Gabriel Campillo

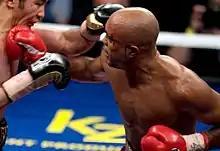
Campillo (right) vs. Shumenov, 2010

Gabriel Campillo (born 19 December 1978) is a Spanish former professional boxer who competed from 2002 to 2015, and held the WBA light-heavyweight title from 2009 to 2010.